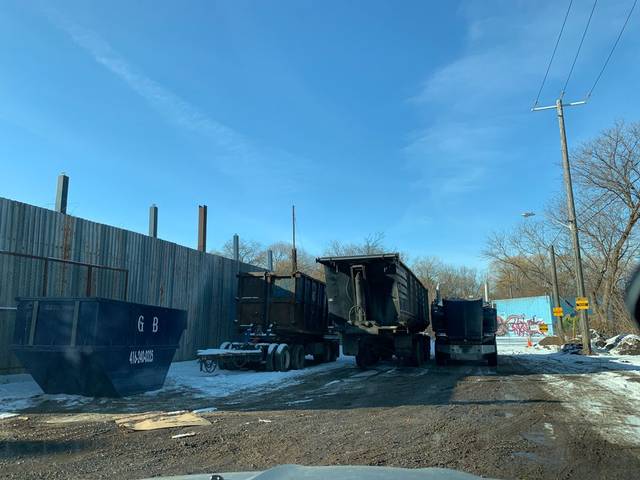
Region: Canada
Coordinates: 43.684, -79.478